Sky position (RA, Dec in degrees): 355.555, -0.5125
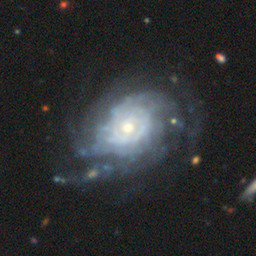
Galaxy morphology: Unbarred Tight Spiral Galaxies